Olmec heartland

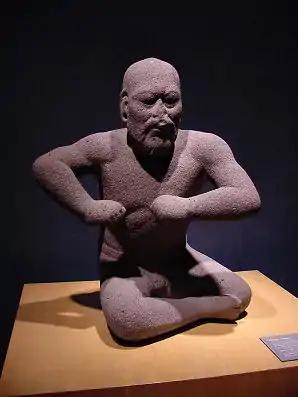
"The Wrestler", an Olmec era statuette, 1200 - 800 BCE. Art historian George Kubler finds that "the spiraling motion of the body, the multiplicity of profile, the coherent muscles, and the expressive estraint of the work set it apart as among the great works of sculpture of all ages". Michael Coe finds it "one of the supreme examples of Olmec art".

The Olmec heartland is the southern portion of Mexico's Gulf Coast region between the Tuxtla mountains and the Olmec archaeological site of La Venta, extending roughly 80 km (50 mi) inland from the Gulf of Mexico coastline at its deepest. It is today, as it was during the height of the Olmec civilization, a tropical lowland forest environment, crossed by meandering rivers.